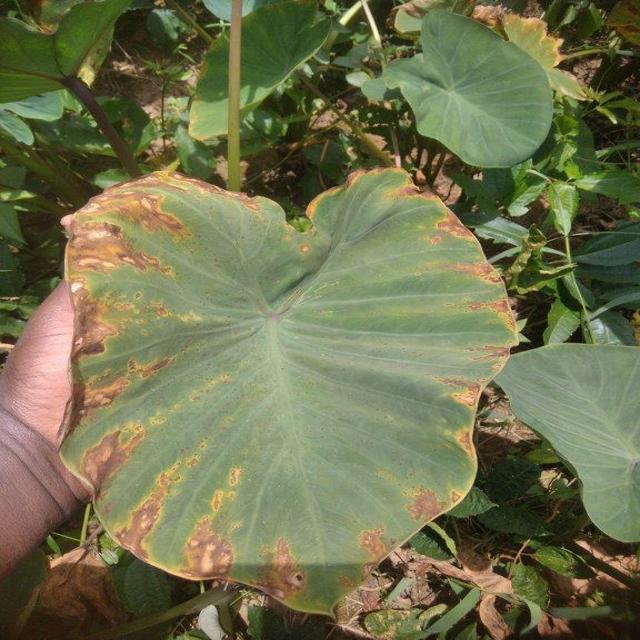
Label: Mid_Blight